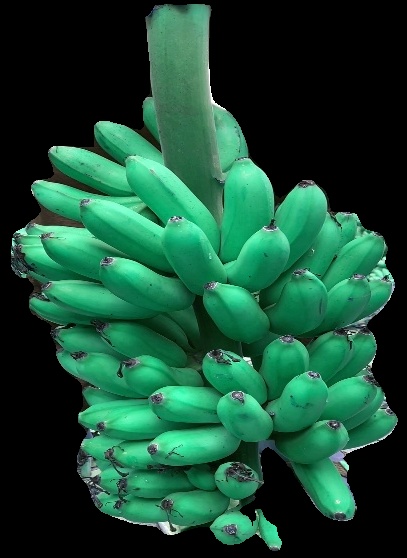
Variety: rasbale
Grade: grade1